ABC Broken Hill

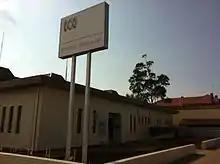
ABC Broken Hill studios

ABC Broken Hill is an ABC Local Radio station based in Broken Hill and broadcasting to the surrounding outback region in New South Wales, including the towns of Menindee, White Cliffs and Silverton.